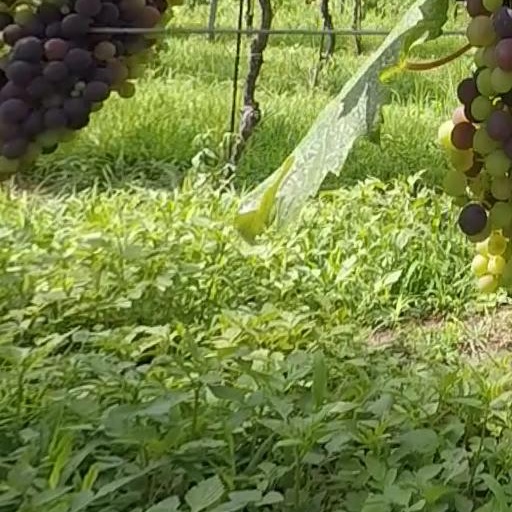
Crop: grape